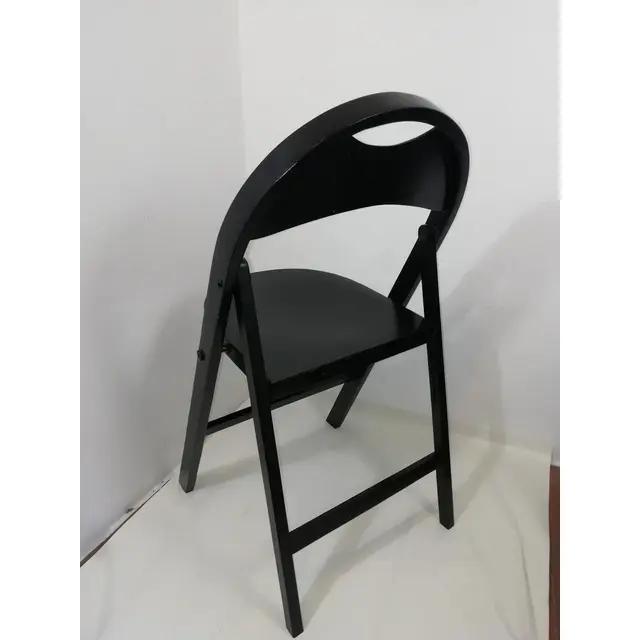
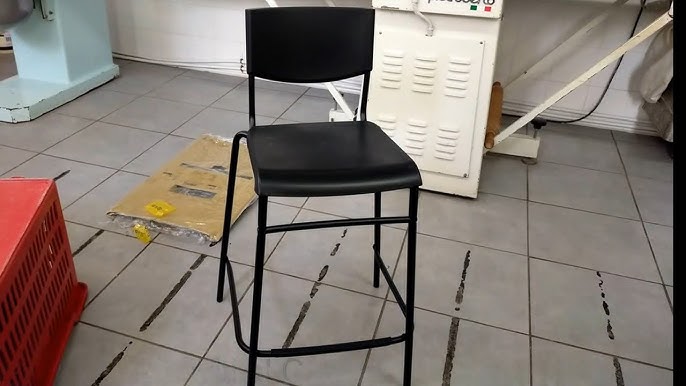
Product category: stool
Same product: no